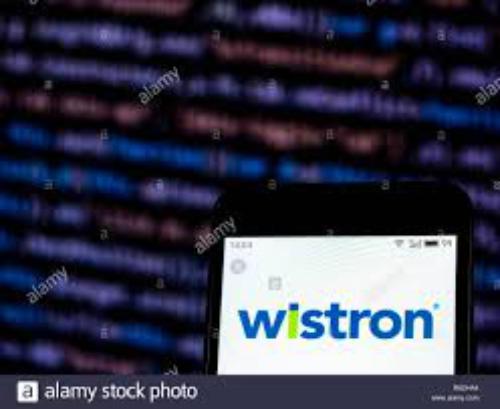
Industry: Others